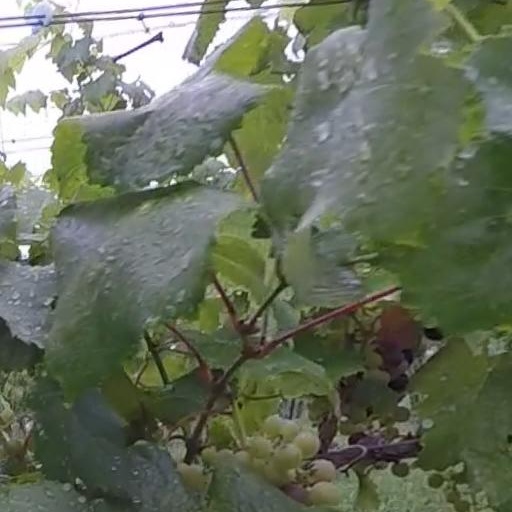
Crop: grape